Dianne Foster

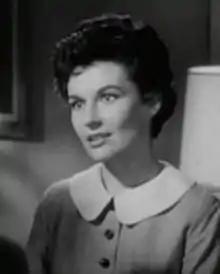
Foster in "The Last Hurrah" (1958)

Dianne Foster (born Olga Helen Laruska; October 31, 1928 – July 27, 2019) was a Canadian actress of Ukrainian descent.